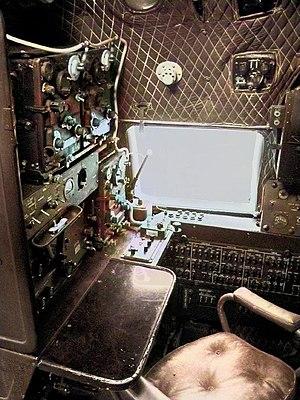
Station radiotélégraphique d'aéronef à Avia Av-14, musée Kbely, Prague, République tchèque
L'opérateur radio-navigant cumule la fonction de navigateur, la fonction de radiotélégraphiste et la fonction de radio-navigateur. L'opérateur radio-navigant est embarqué à bord d’un aéronef. Le métier remonte au début du XXᵉ siècle et a duré jusqu’à avant 1970, quand les aéronef communiquaient en radiotélégraphie. Il n’y a plus de radiotélégraphiste présent dans les aéronefs français.